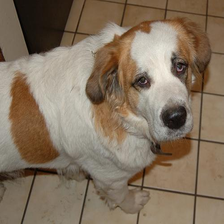
Species: dog
Breed: saint bernard